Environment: real
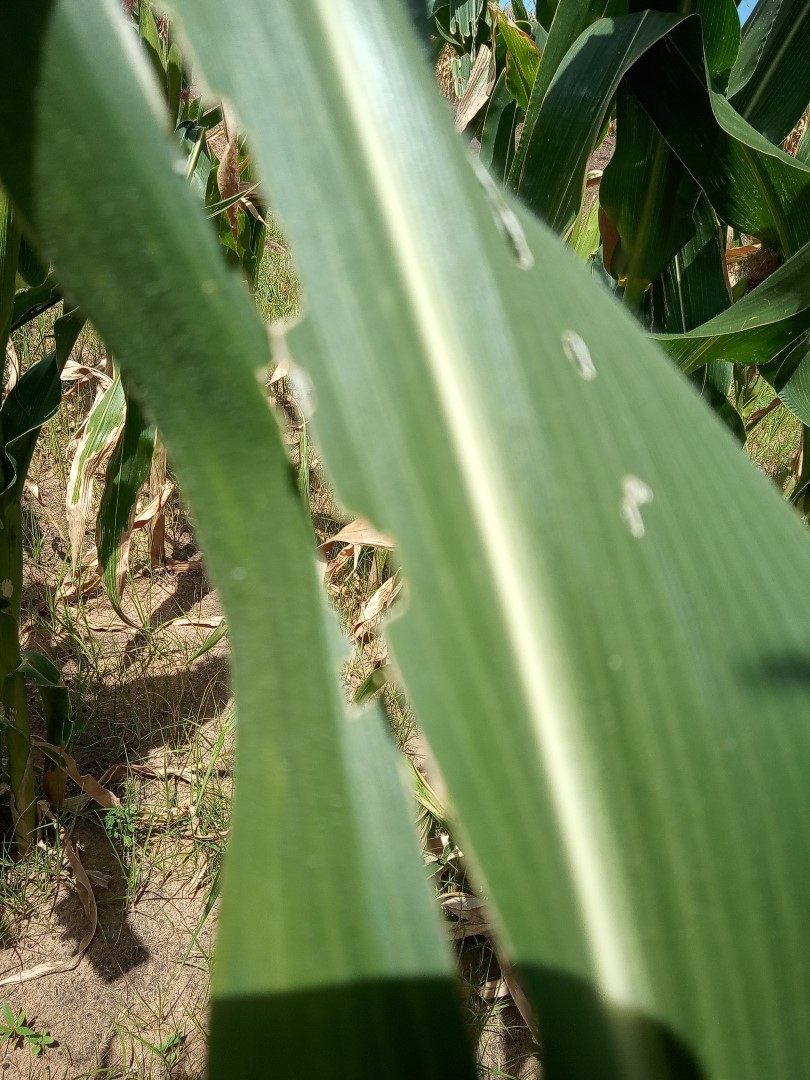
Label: fall_armyworm